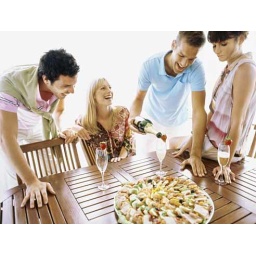
Two young men leaning against a table with Two young woman sitting at the table inside a motorboat